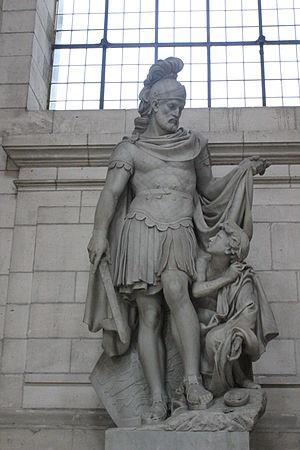
Cathédrale Notre-Dame-et-Saint-Vaast d'Arras, statue de Saint Martin de Tours, commencée par Paul Cabet, accomplie par Just Becquet